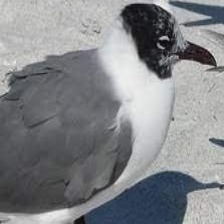
Species: LAUGHING GULL
Scientific name: LEUCOPHAEUS ATRICILLA